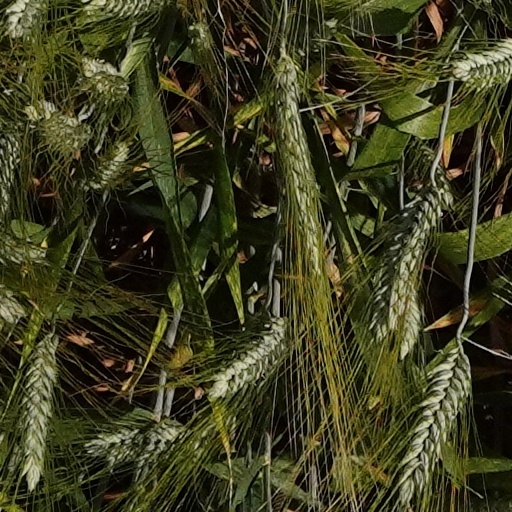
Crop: wheat